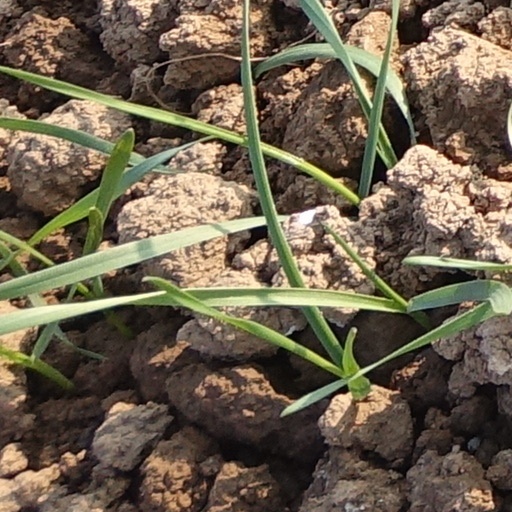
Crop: wheat